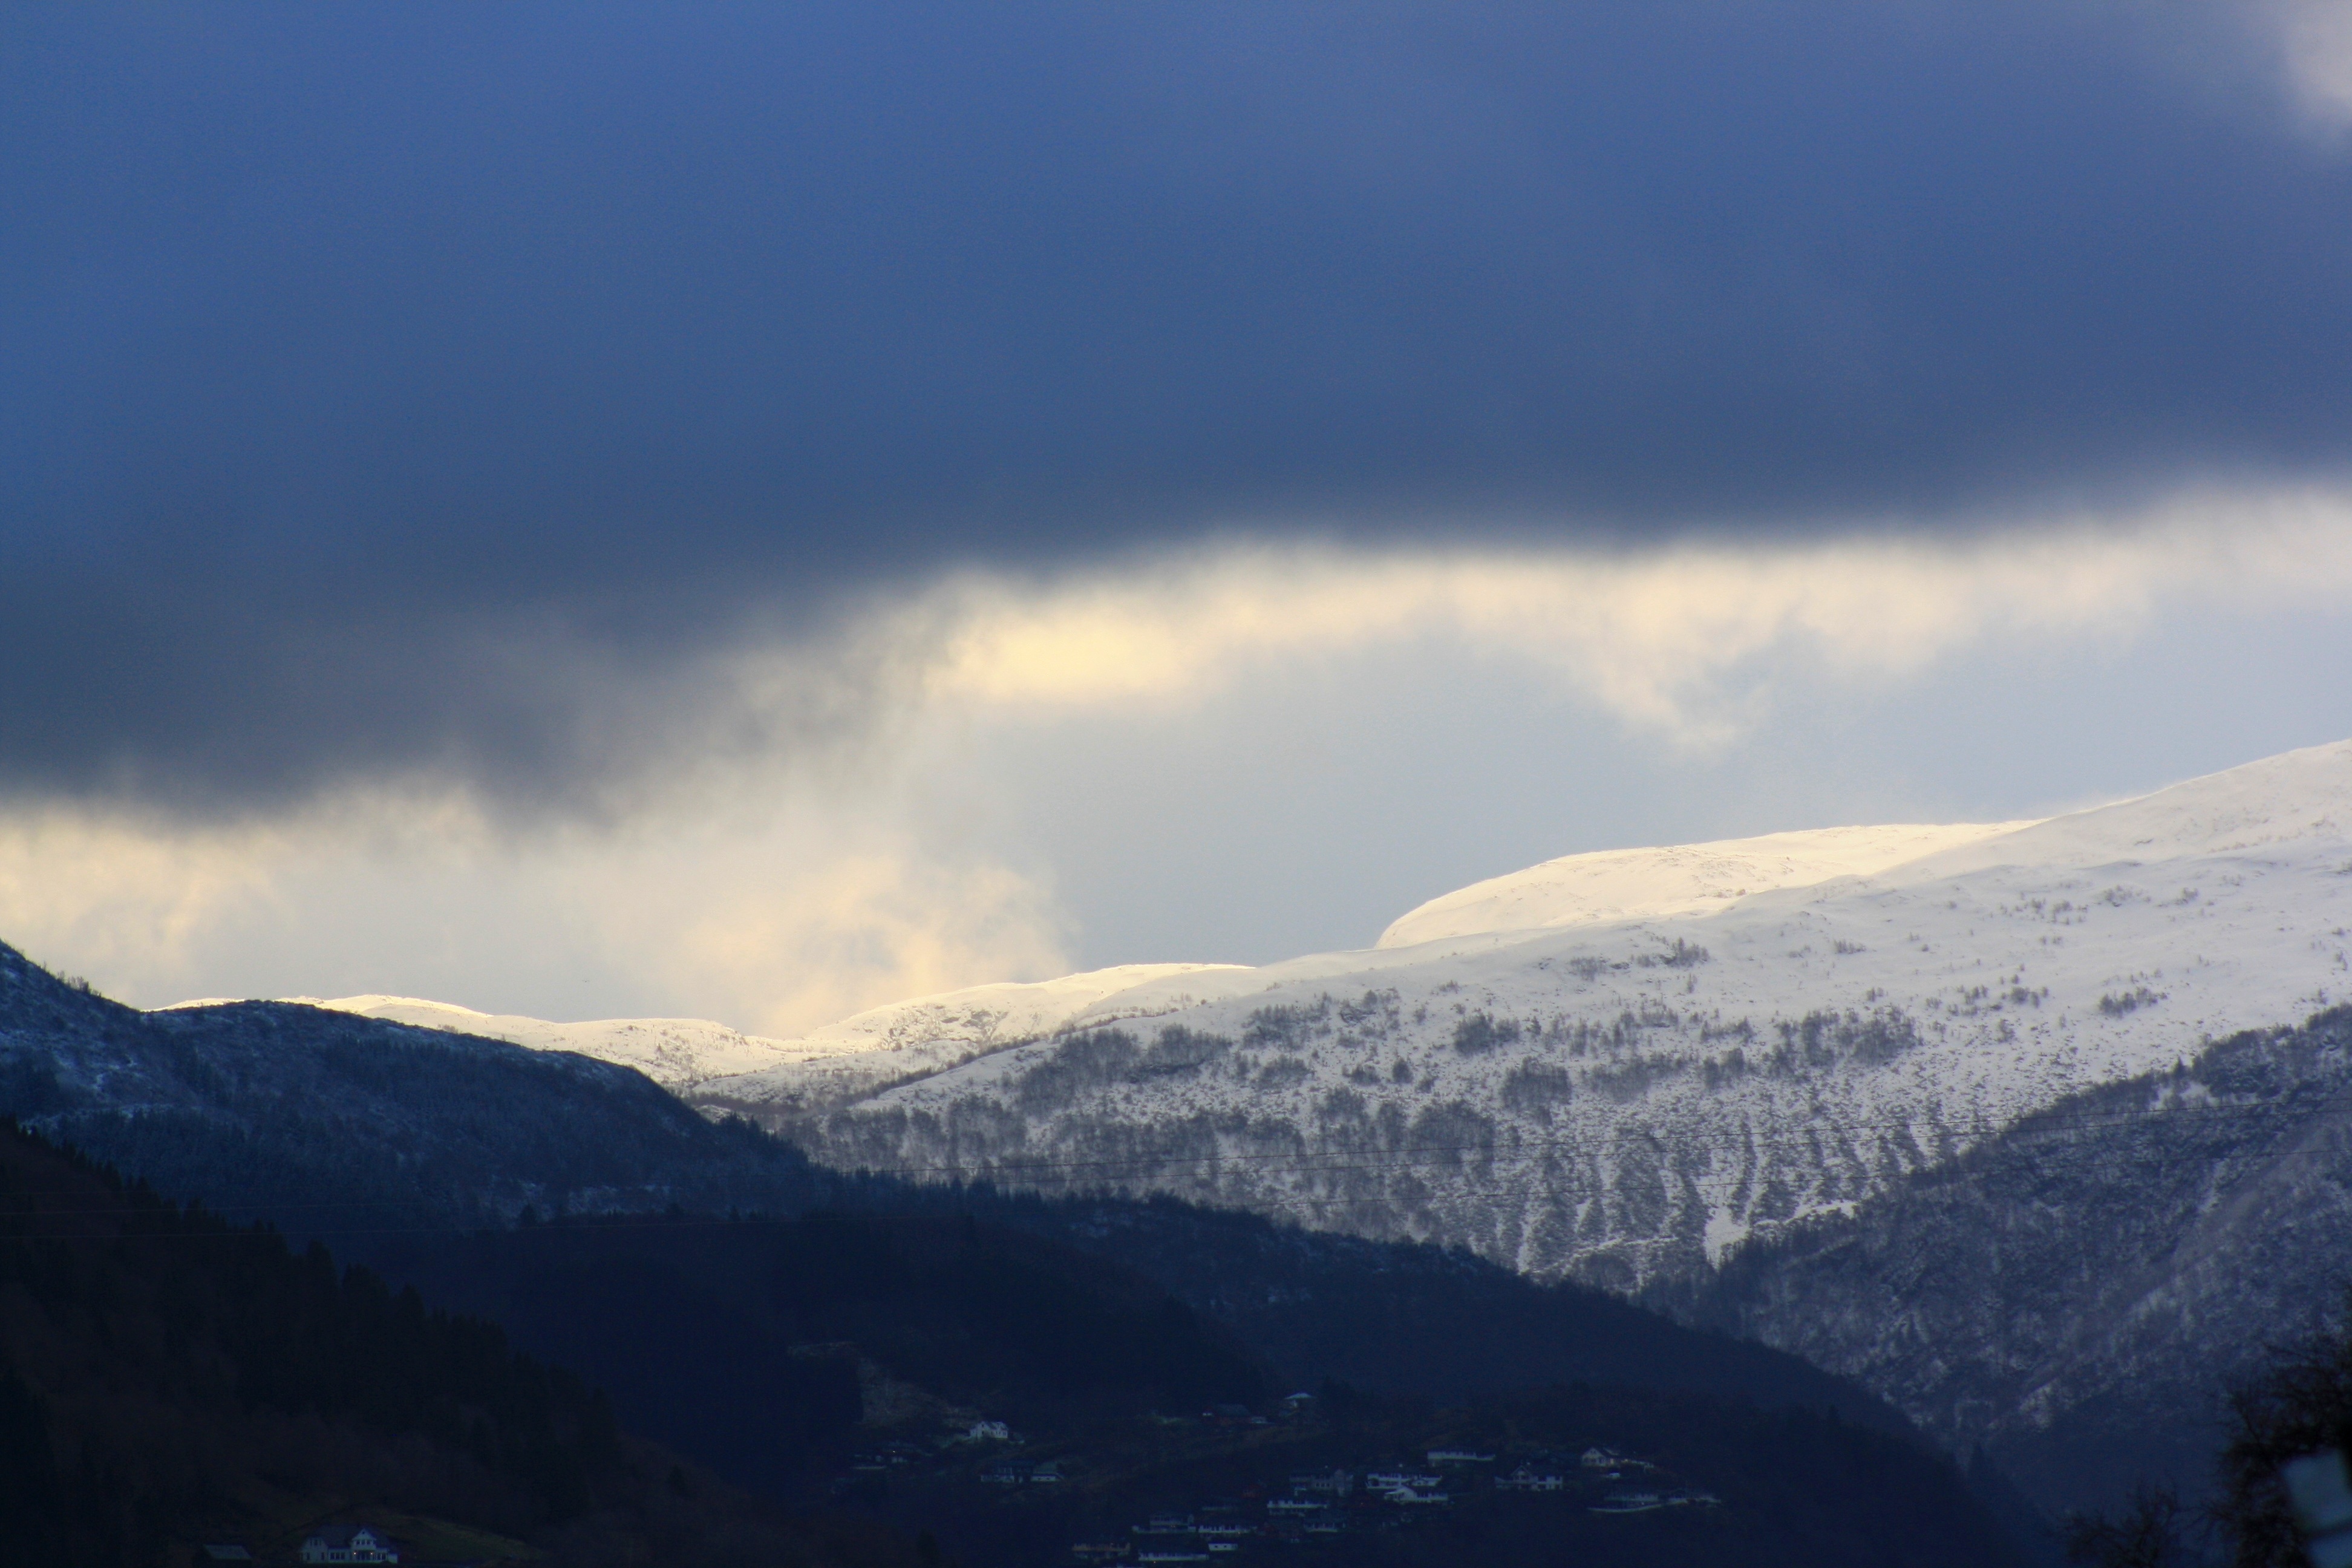
nature, horizon, mountain, snow, winter, cloud, sky, sunlight, morning, hill, view, dawn, mountain range, weather, ridge, summit, alps, landform, geographical feature, atmospheric phenomenon, mountainous landforms, geological phenomenon